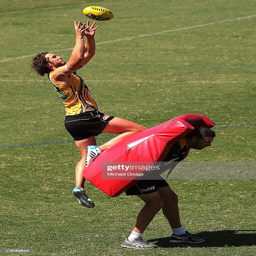
australian rules footballer marks the ball during a training session .